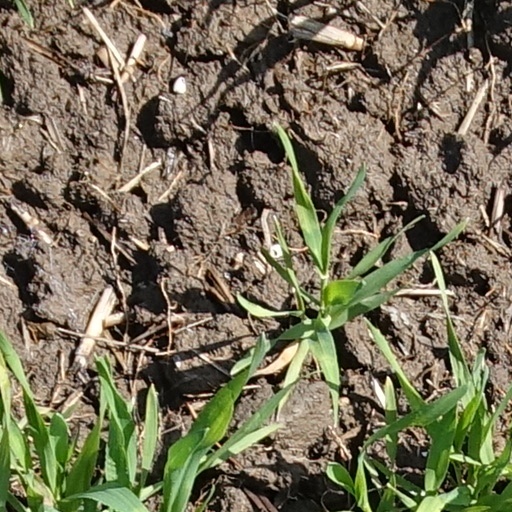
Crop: wheat